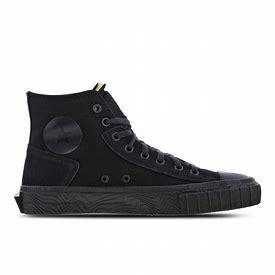
Brand: Converse
Model: Chuck Taylor Alt Star